David Choinière

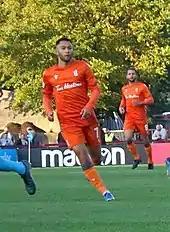
David Choinière in 2019 with Forge FC

In March 2019, he joined Forge FC in the Canadian Premier League. Choinière scored his first goal for Forge on August 1, 2019, a late winner to make the score 2–1 at home in the preliminary round of the 2019 CONCACAF League against Guatemalan club Antigua GFC, which made Forge the first CPL club to ever win a match in a CONCACAF competition. He helped Forge win the CPL title in 2019, scoring the only goal in the second leg on November 2, 2019, against Cavalry FC. In February 2021, he signed an extension with the club. He was named CPL Player of the Month for October 2022. In 2022, he won his third CPL title with the club, scoring the second goal in a 2–0 victory in the championship match. In January 2023, Choinière signed a new multi-year deal to remain with Forge. In October of the same year, he helped Forge win their fourth league title, following a 2–1 win over Cavalry FC in the play-off final.